Hidcote Bartrim

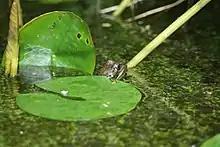
A frog in a Hidcote pond

Hidcote lavender, another name for Lavandula angustifolia, also takes its name from the village.